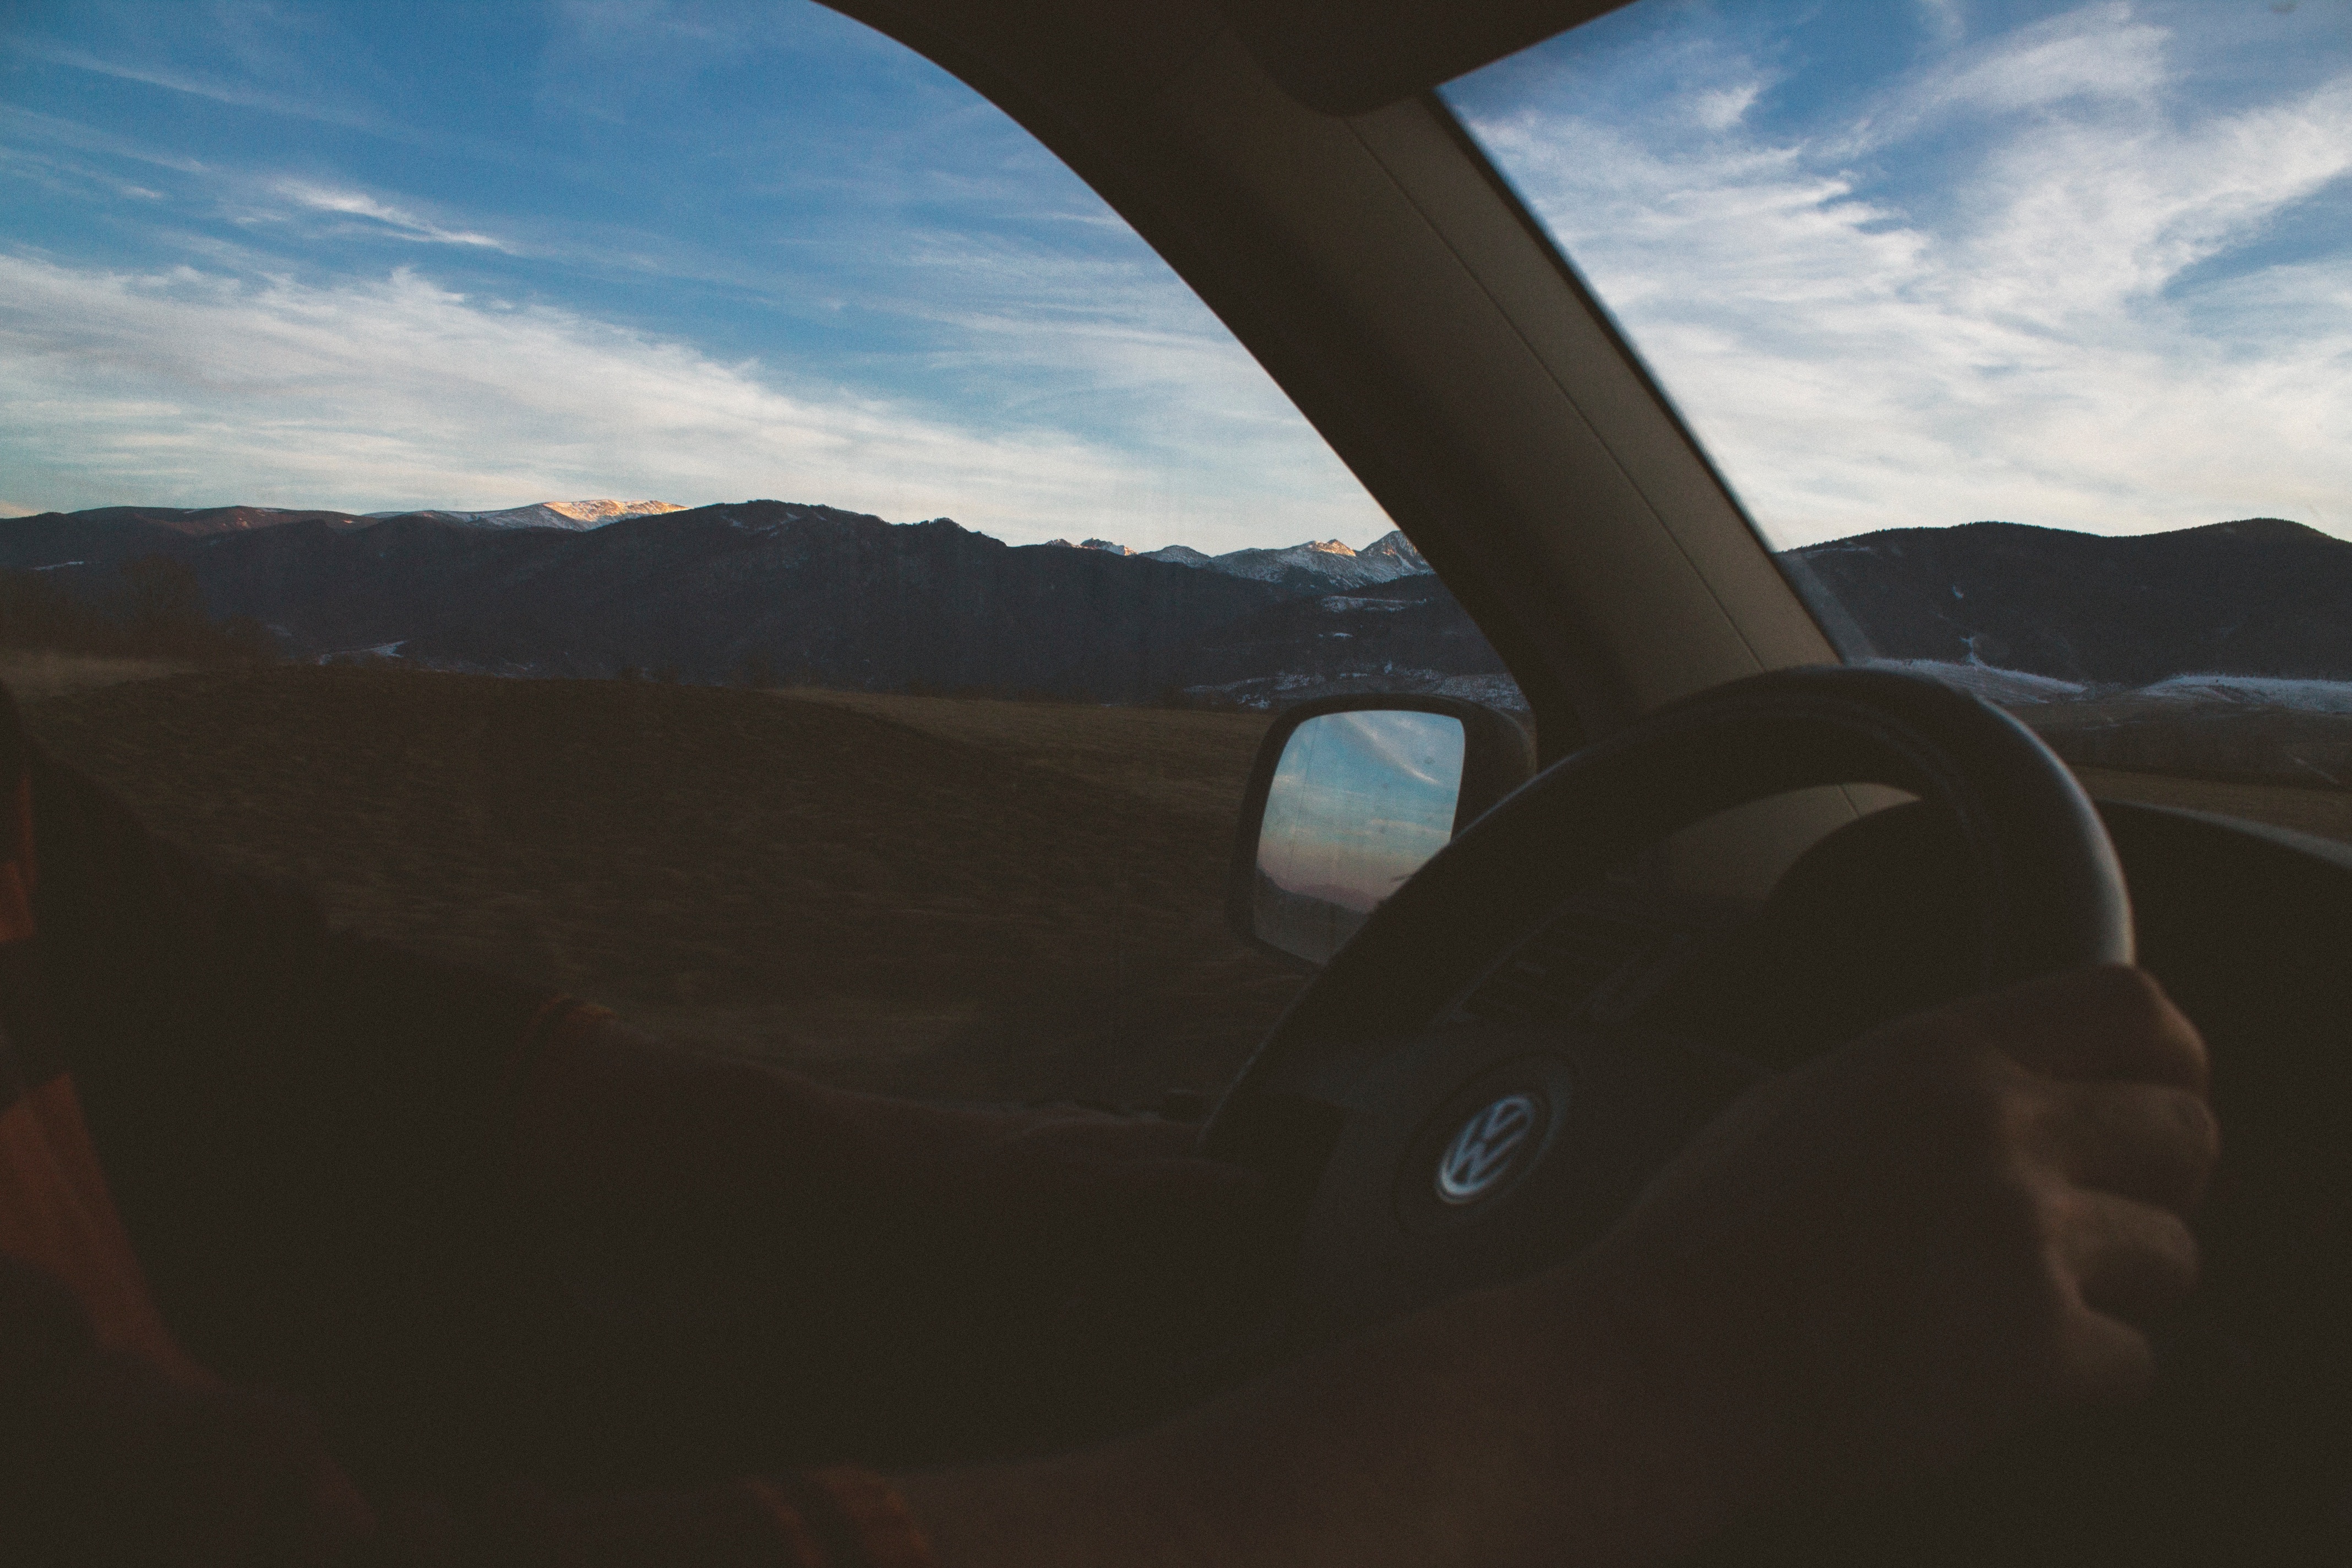
cloud, sky, sunset, driving, vehicle, flight, screenshot, natural environment, atmosphere of earth